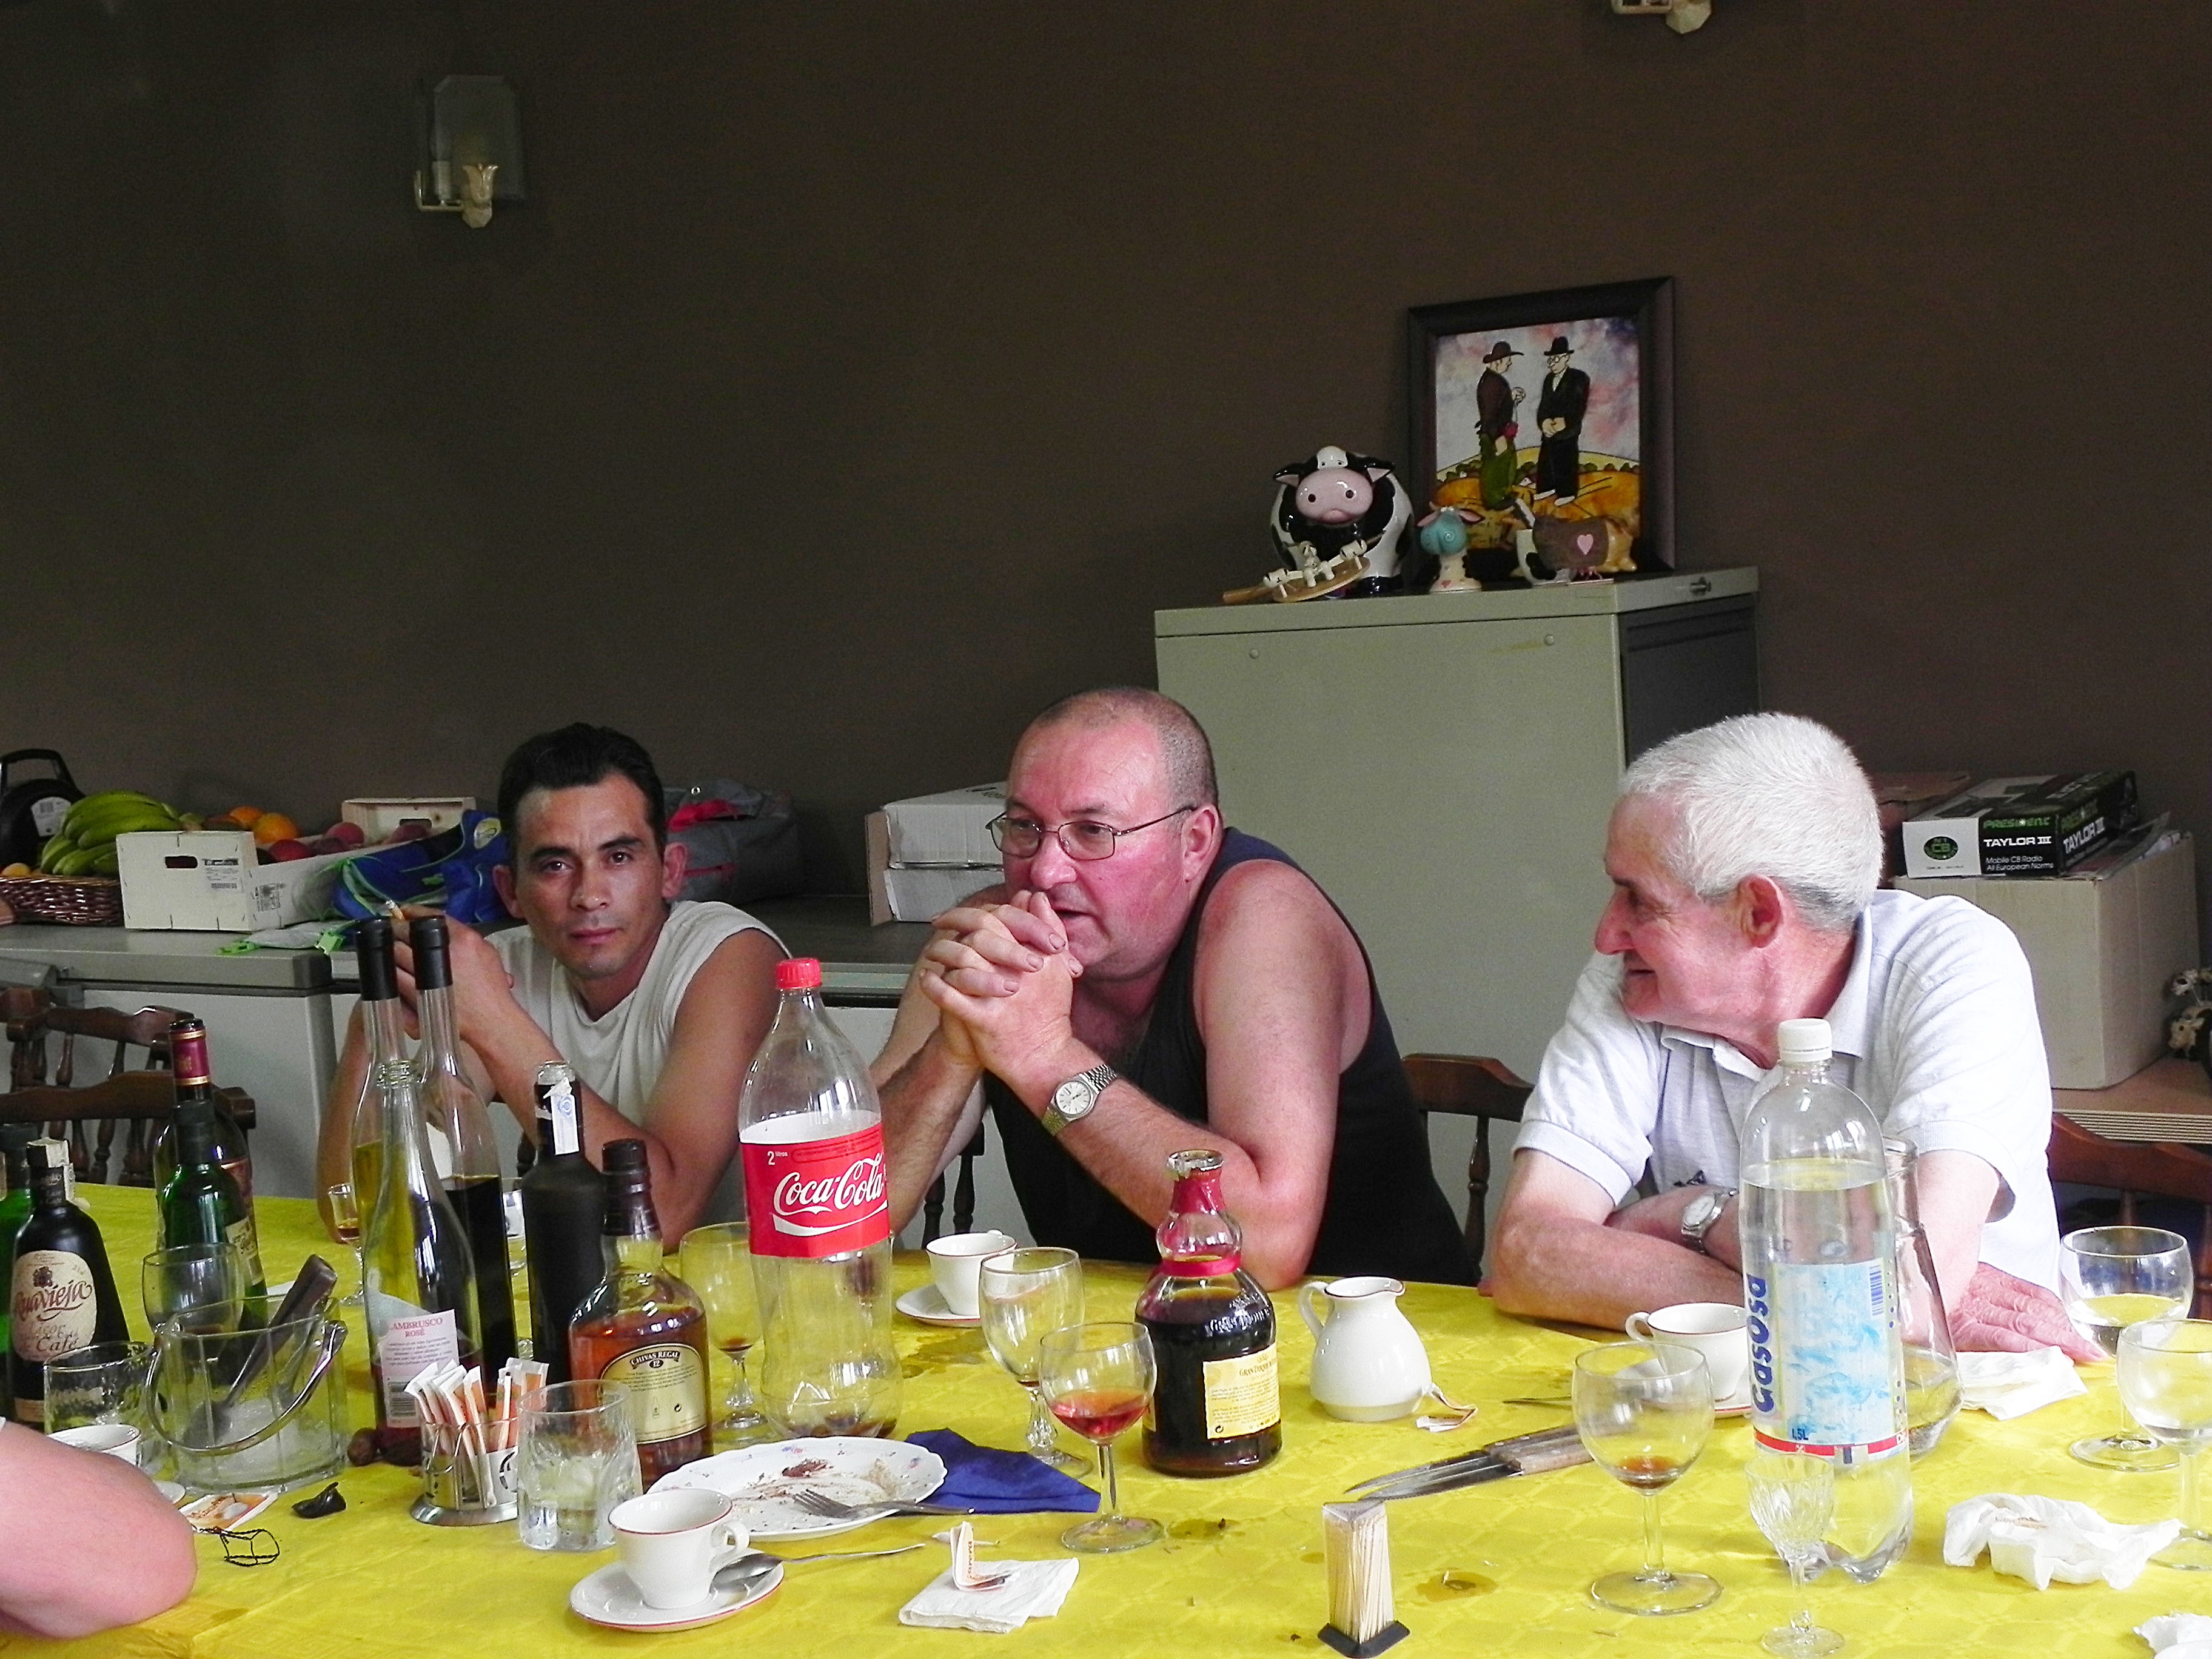
meal, lunch, dinner, party, ggl1, sense